Sky position (RA, Dec in degrees): 201.149, 2.014
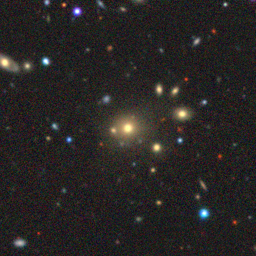
Galaxy morphology: Round Smooth Galaxies